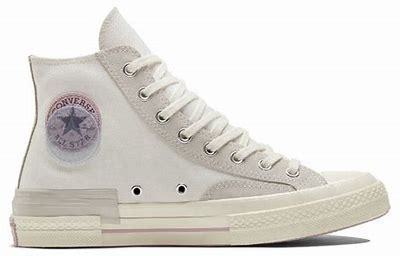
Brand: Converse
Model: Chuck Taylor All Star 1970S Canvas